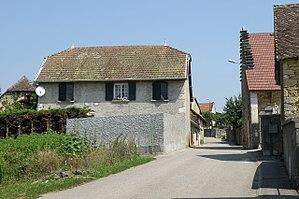
Parves, comm. du département de l’Ain (région Rhône-Alpes, France). Route de Sorbier, dans le hameau de Sorbier (dans la partie est de la commune).